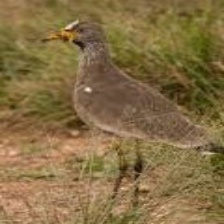
Species: WATTLED LAPWING
Scientific name: VANELLUS INDICUS